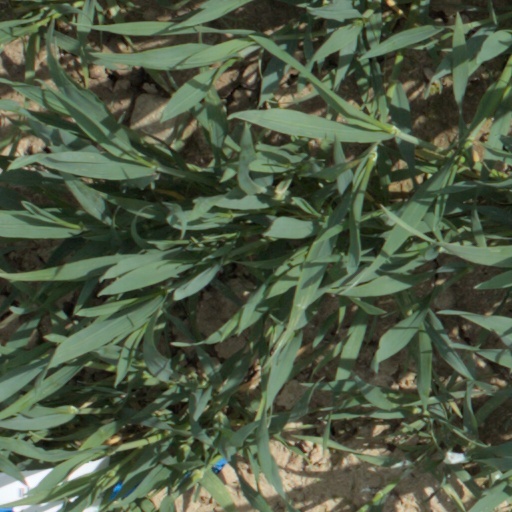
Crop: wheat